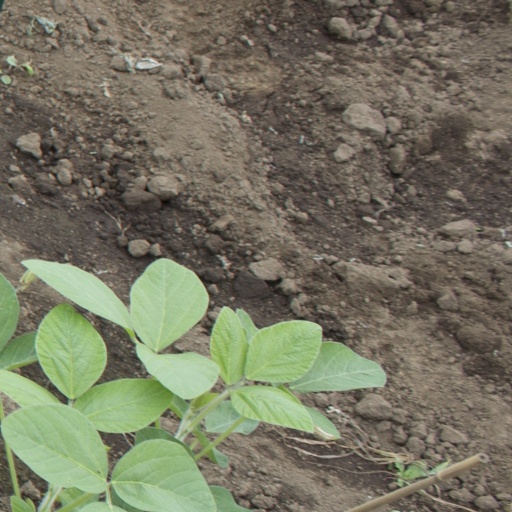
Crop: soybean